John Sullivan (Irish footballer)

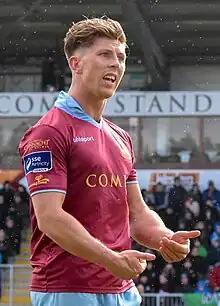
Sullivan playing for Galway United in 2016

John Sullivan (born 6 January 1991) is an Irish association football coach and former professional player who is the first team coach at Women's National League club DLR Waves.